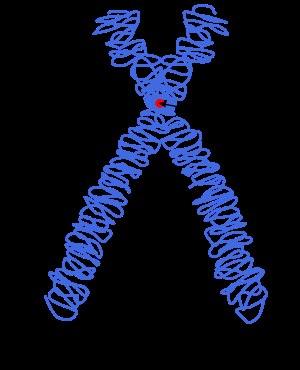
La prophase est la première phase de la division cellulaire mitotique, comme méiotique chez les êtres vivants eucaryotes. Elle débute par la visualisation des chromosomes condensés et se termine peu avant la dissociation de l’enveloppe nucléaire. La prophase I est longue et complexe .Elle est formée de cinq stades: Leptotène, Zygotène, Pachytène, Diplotène et Diacinèse